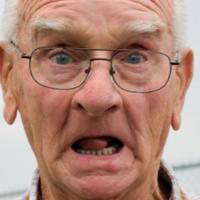
Age group: age 80 +